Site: brandenburg
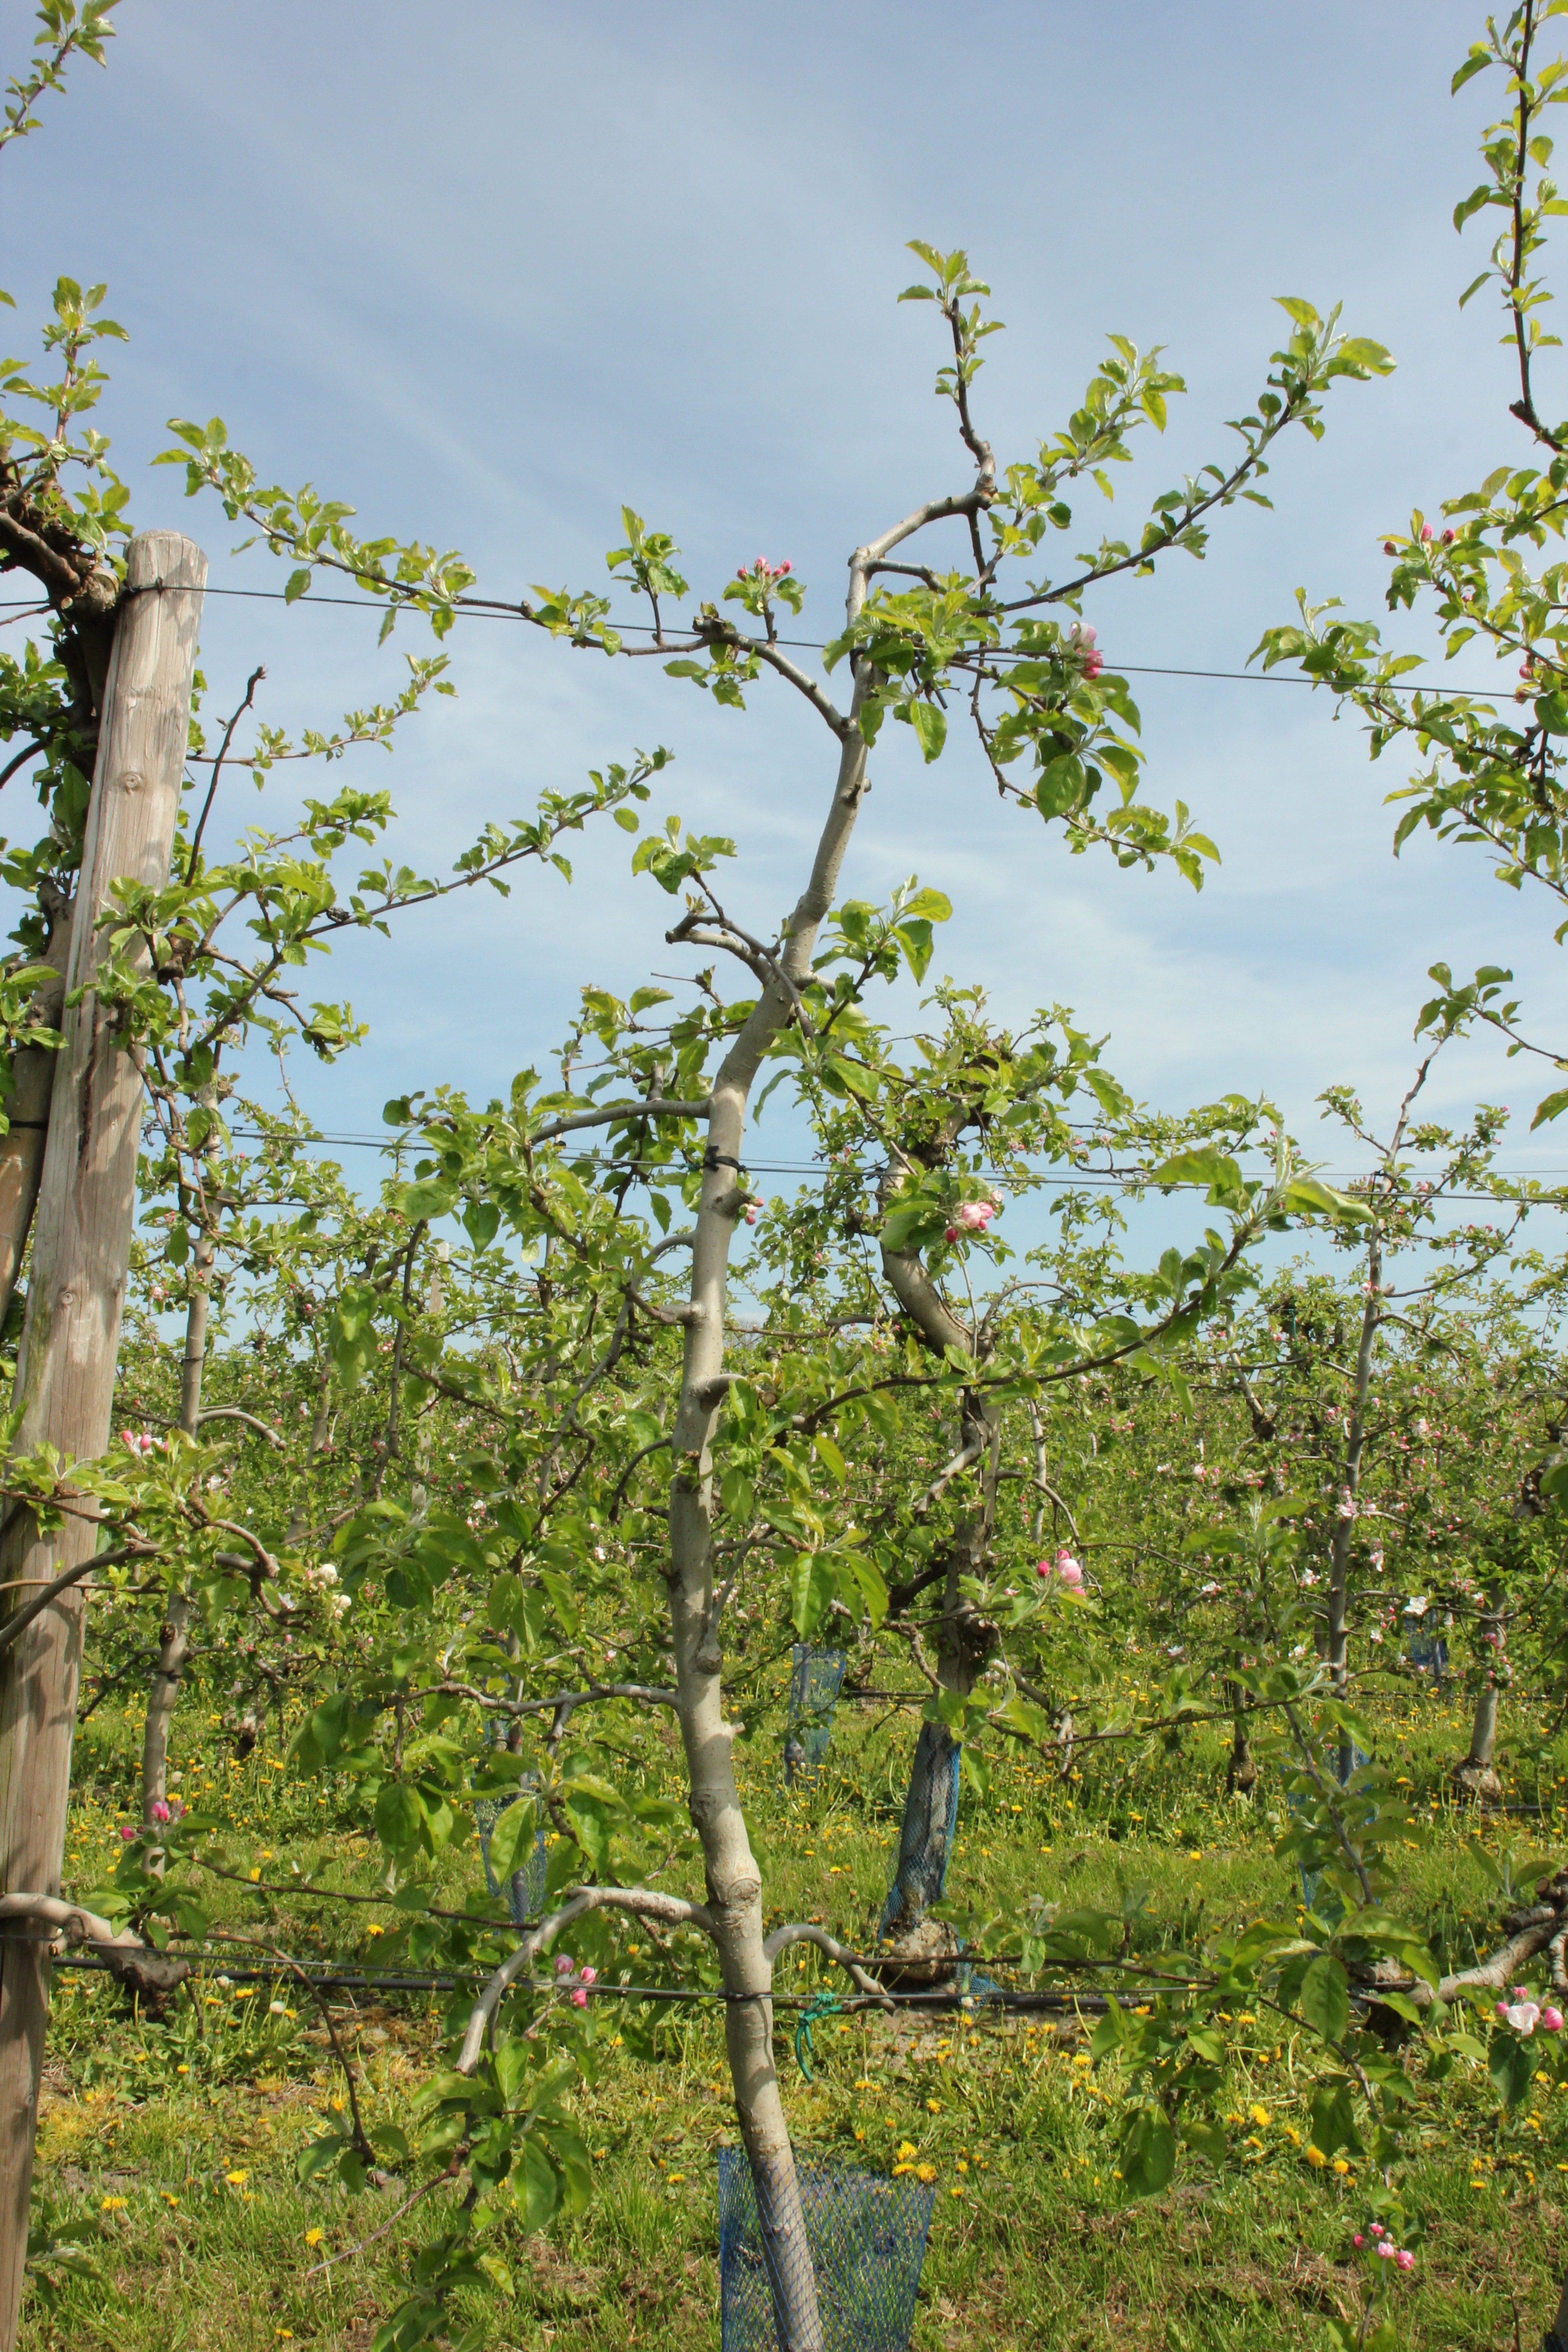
Growth stage (BBCH 60): Flowering